Mtutuzeli Hlomela

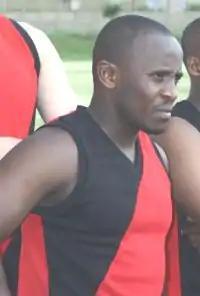

Mtutuzeli Hlomela is the captain of the South African national Australian rules football team (Buffaloes) and since 2005 head coach of AFL South Africa and is of the most successful Aussie Rules players/coaches to come out of South Africa.